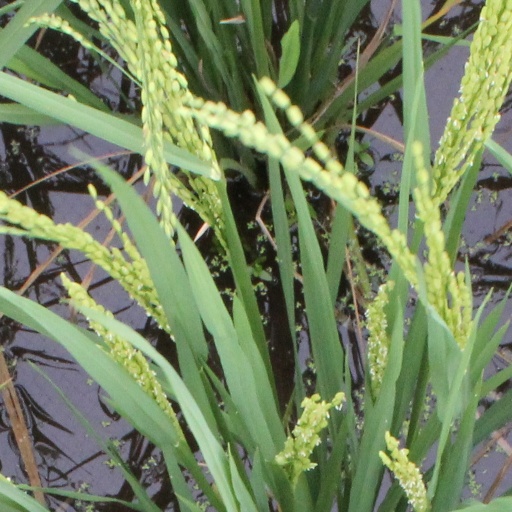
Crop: rice